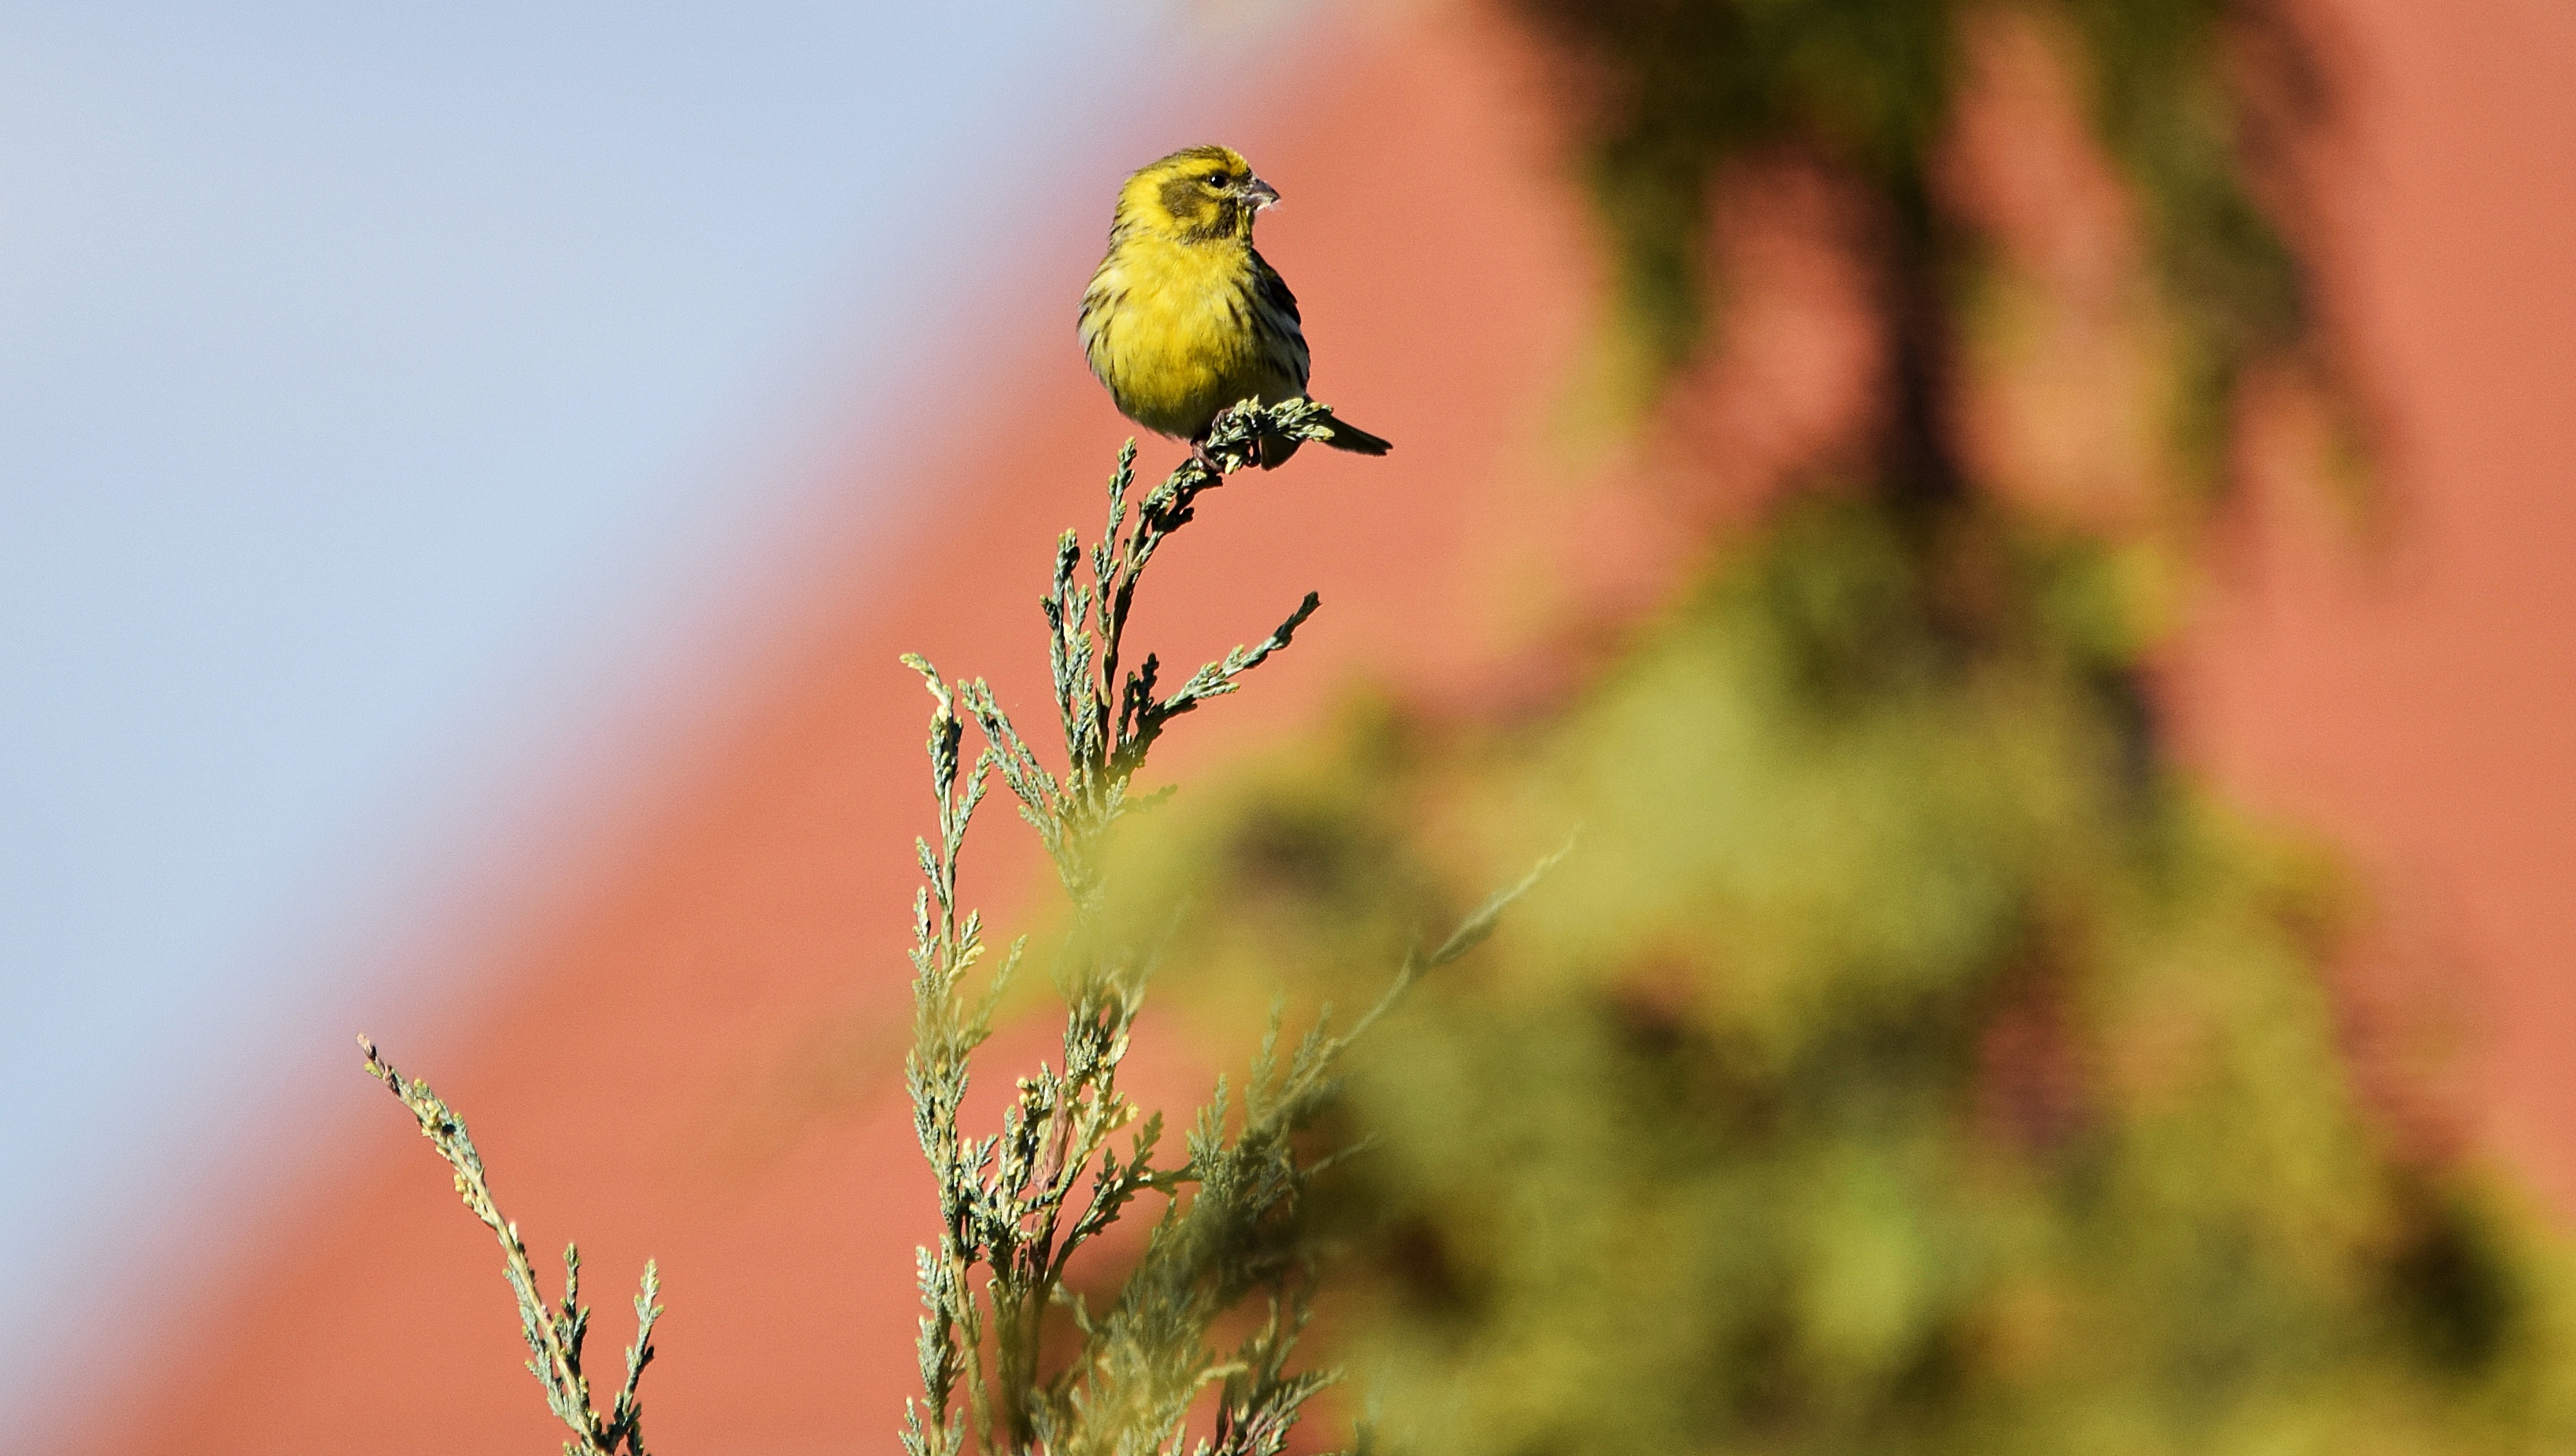
landscape, nature, grass, branch, bird, plant, sky, field, meadow, flower, summer, wildlife, foliage, spring, green, beak, macro, park, garden, closeup, flora, fauna, plants, twig, blade of grass, vegetation, finch, ecosystem, meadow grass, blades of grass, polyana, perching bird